La Soirée

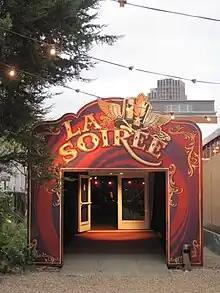
Entrance to LA SOIRÉE at the South Bank Big Top in London.

The 2010 London season of "La Soirée" opened to numerous strong reviews from theatre critics. Following its press night on 21 October 2010, "La Soirée" received four-star reviews from "Time Out", "The Guardian", "The Daily Telegraph", "The Independent", "The Sunday Times", "Financial Times", "Evening Standard", "Metro", Boyz and UK websites MusicOMH and Whatsonstage.com. The show received five-star reviews from the "Sunday Express" and "Pink Paper". Positive reviews for "La Soirée" were also received from "The Stage", Official London Theatre and the UK comedy website, Chortle.